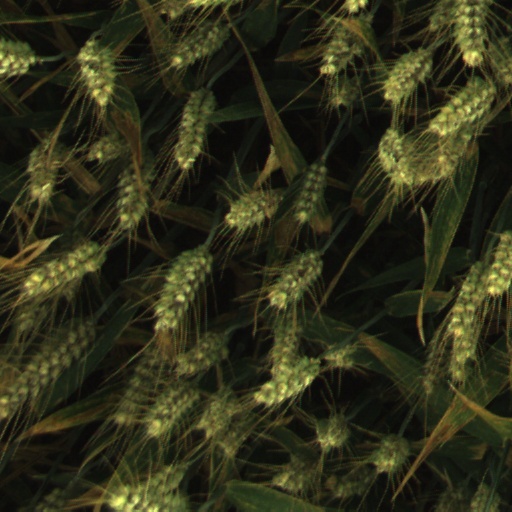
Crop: wheat